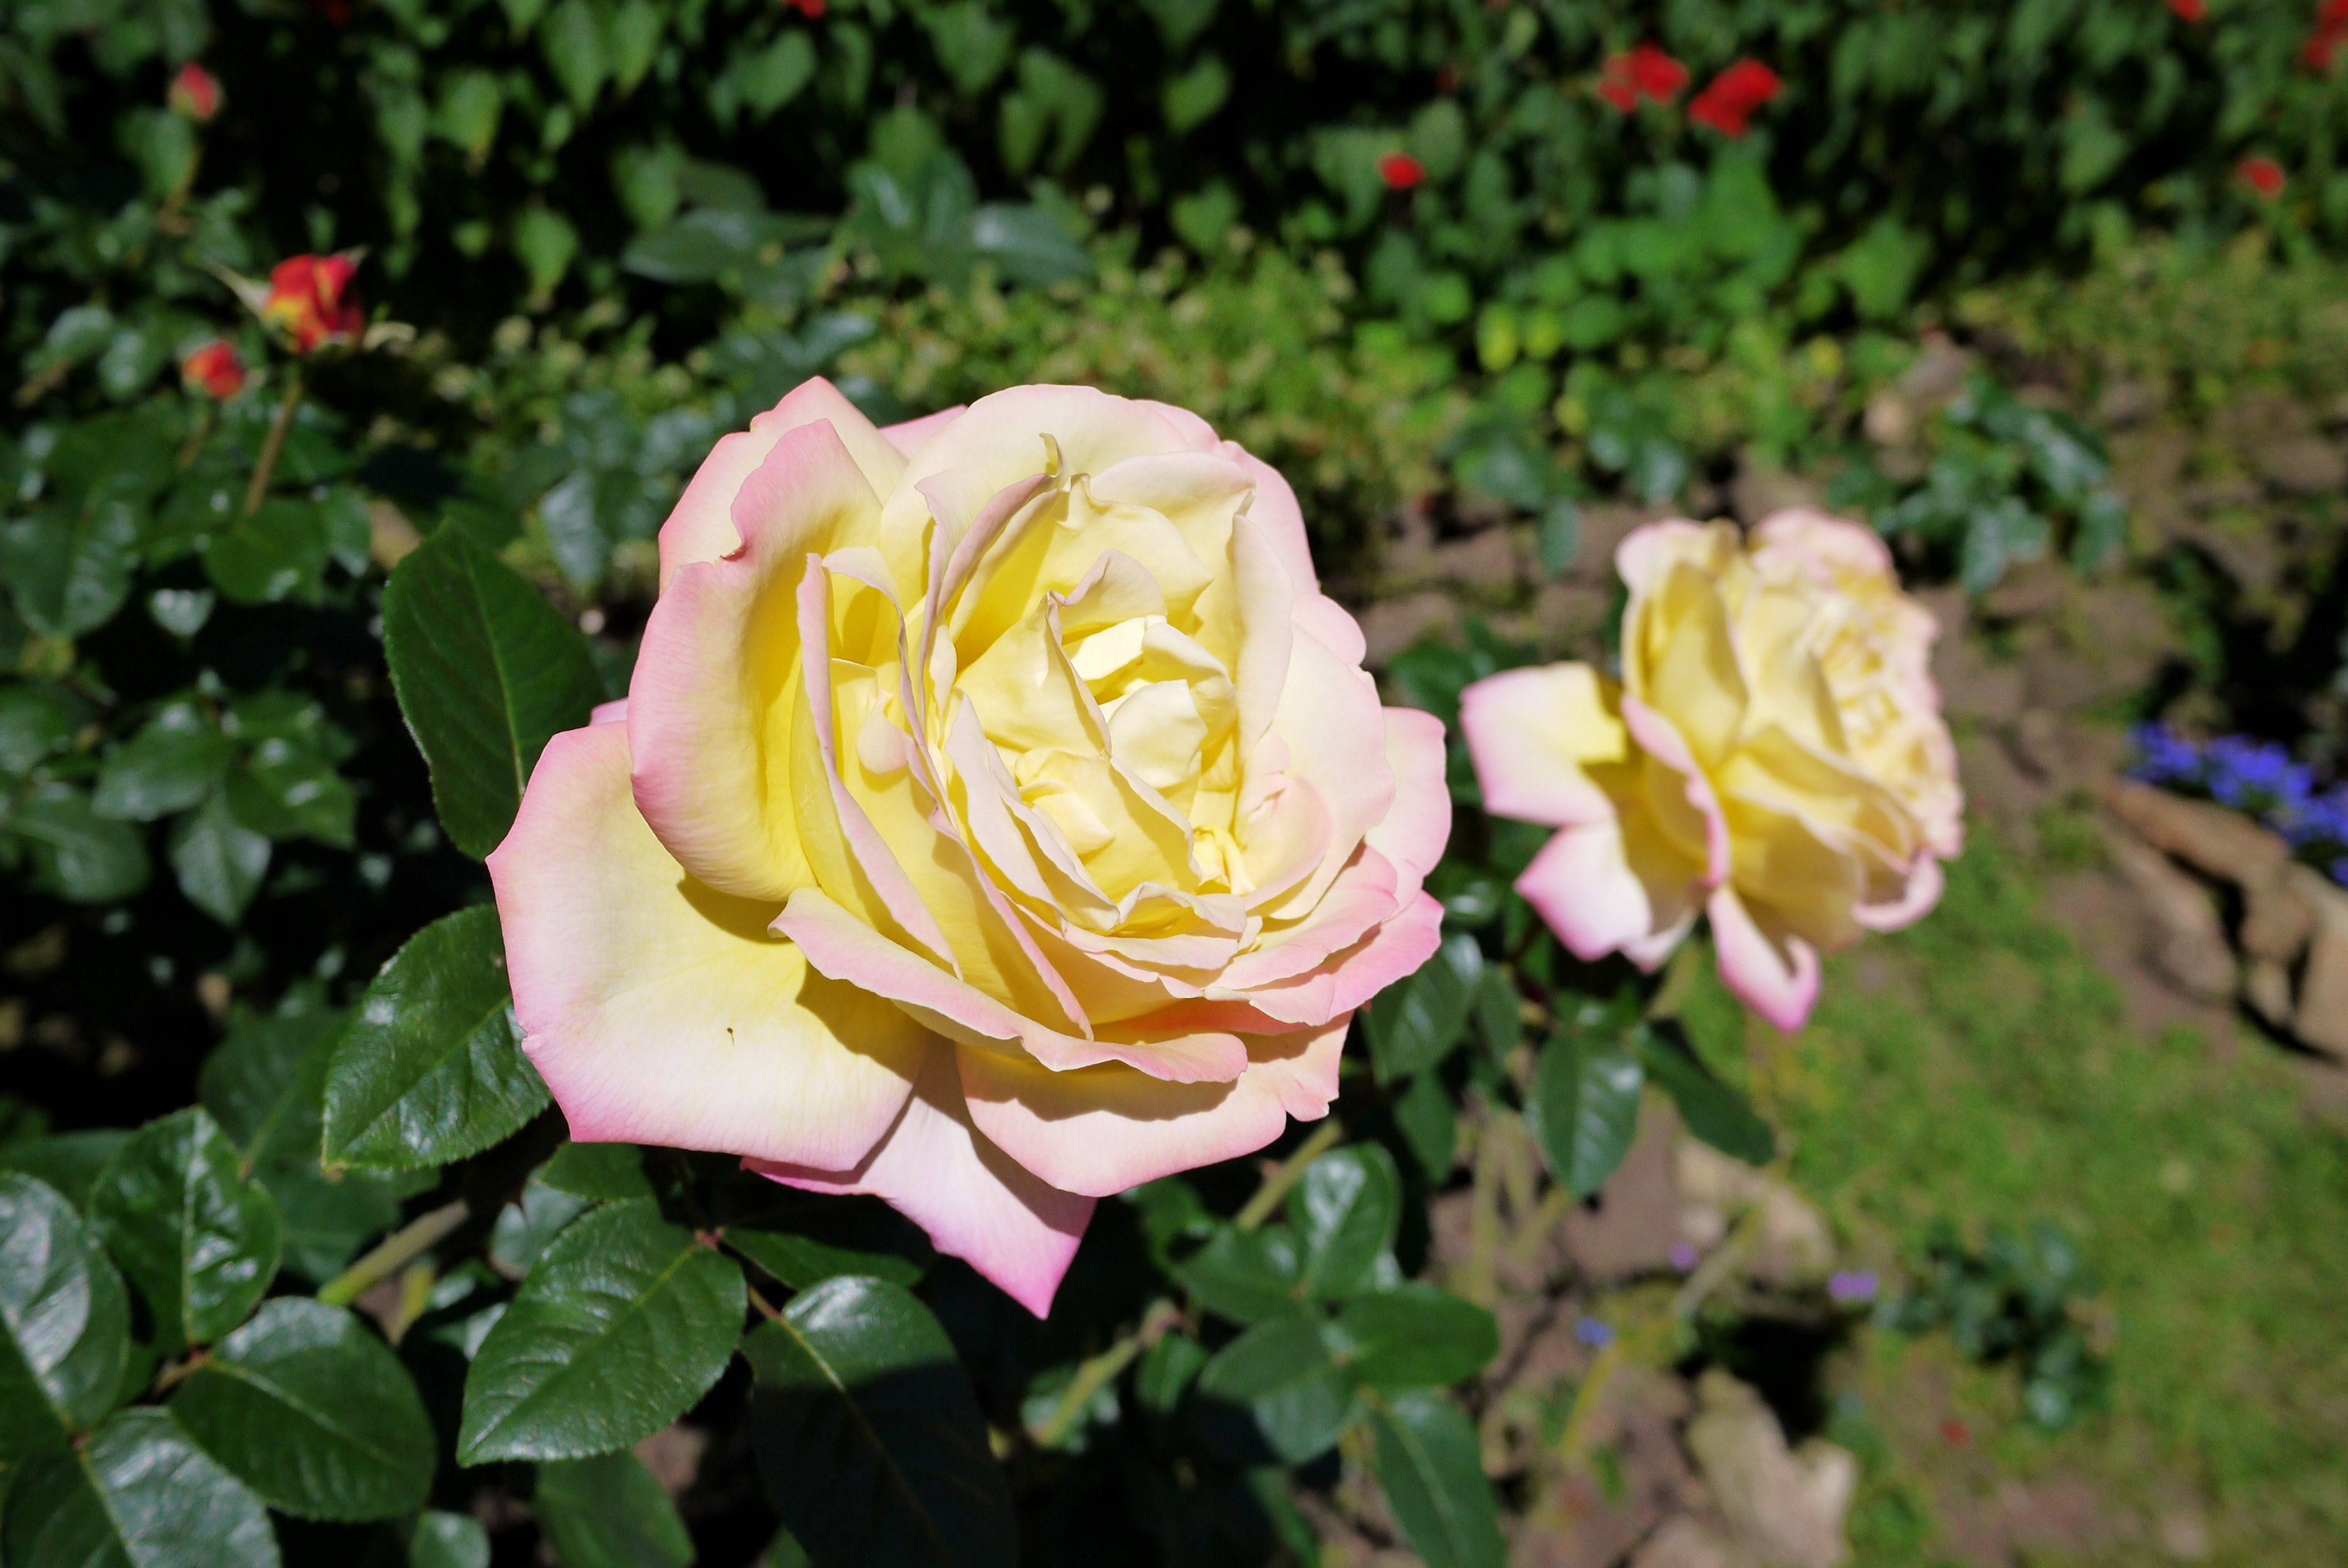
flower, rose, plant, garden roses, flora, floribunda, yellow, rose family, botany, land plant, rosa centifolia, flowering plant, petal, rose order